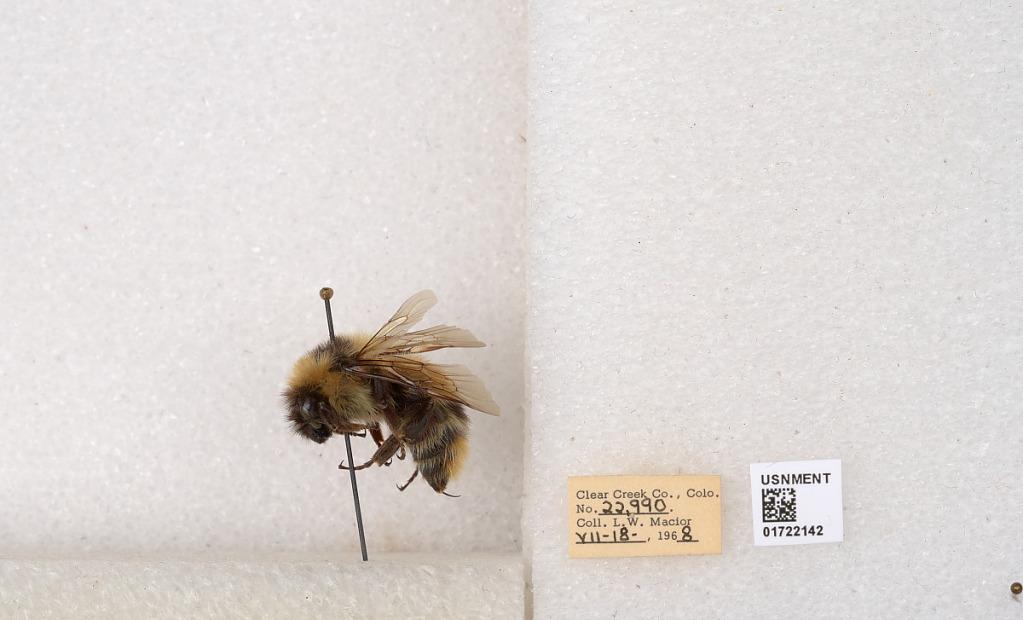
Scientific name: Bombus kirbyellus
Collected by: L. Macior
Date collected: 1968-7-18
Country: United States
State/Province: Colorado
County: Clear Creek
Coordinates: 39.6891, -105.644